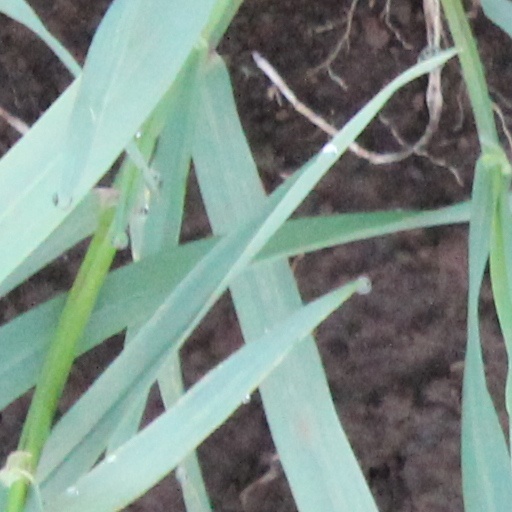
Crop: wheat